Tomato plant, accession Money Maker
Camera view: vertical (180 deg); turntable rotation: 150 degrees
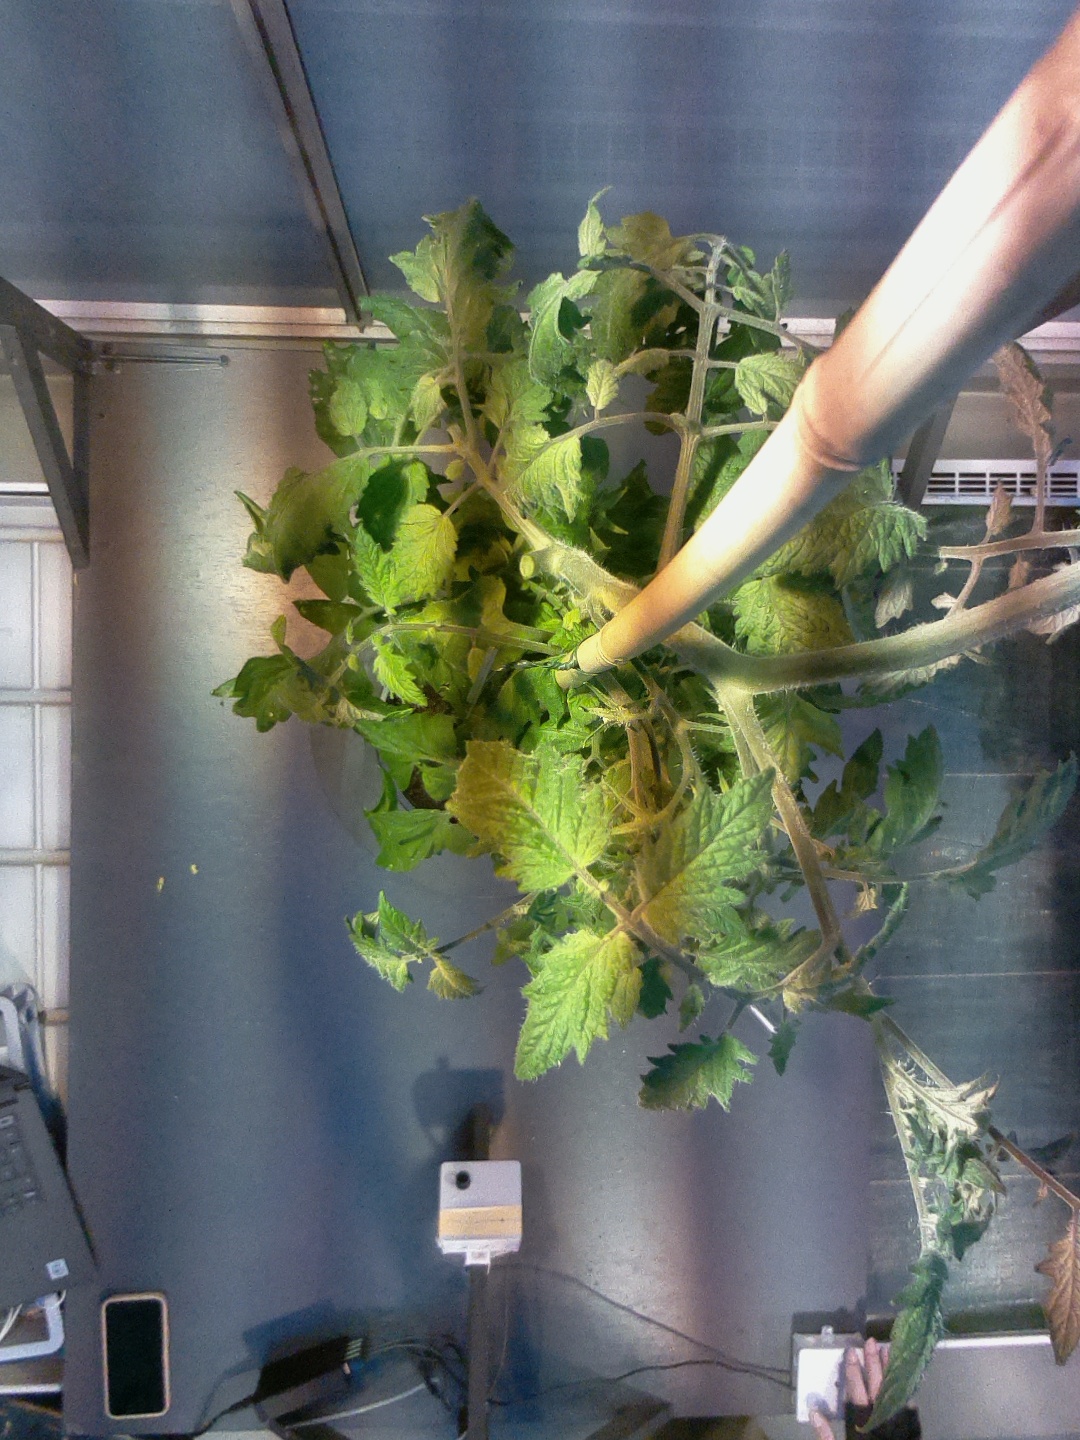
BBCH growth stage 74: 40%-50% of final fruit size